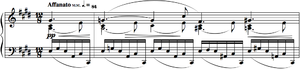
Les Huit Études op. 42 forment un cycle d'études pour piano du compositeur russe Alexandre Scriabine. Composé en 1903, ce cycle demeure un sommet du répertoire pour piano de son auteur.